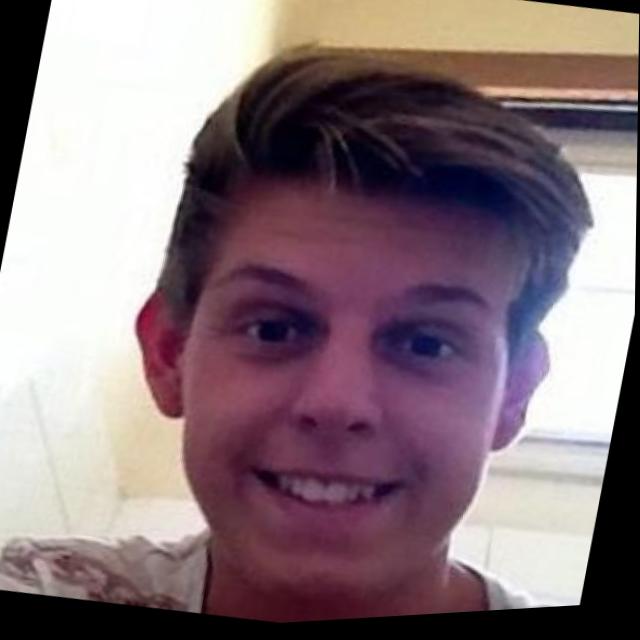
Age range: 13-20